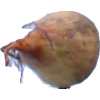
Label: onion